Iain Crichton Smith

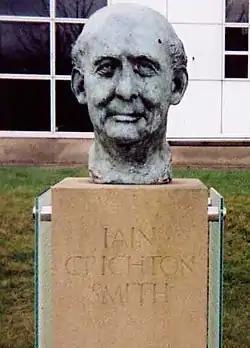
Bust of Smith at Edinburgh Park

He was made an officer of the Order of the British Empire in 1980.